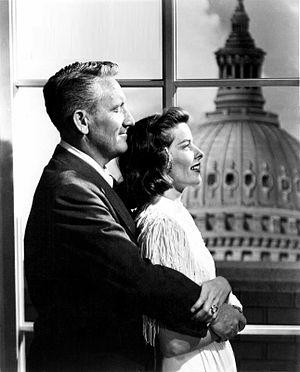
L'Enjeu est un film américain de Frank Capra, sorti en 1948.
William Hornbeck est un monteur américain, né le 23 août 1901 à Los Angeles, mort le 19 octobre 1983 à Ventura.